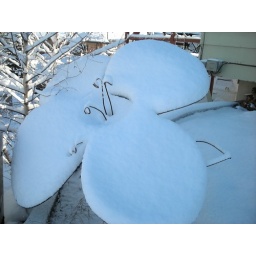
The flower sculpture in front of our house got covered in snow.